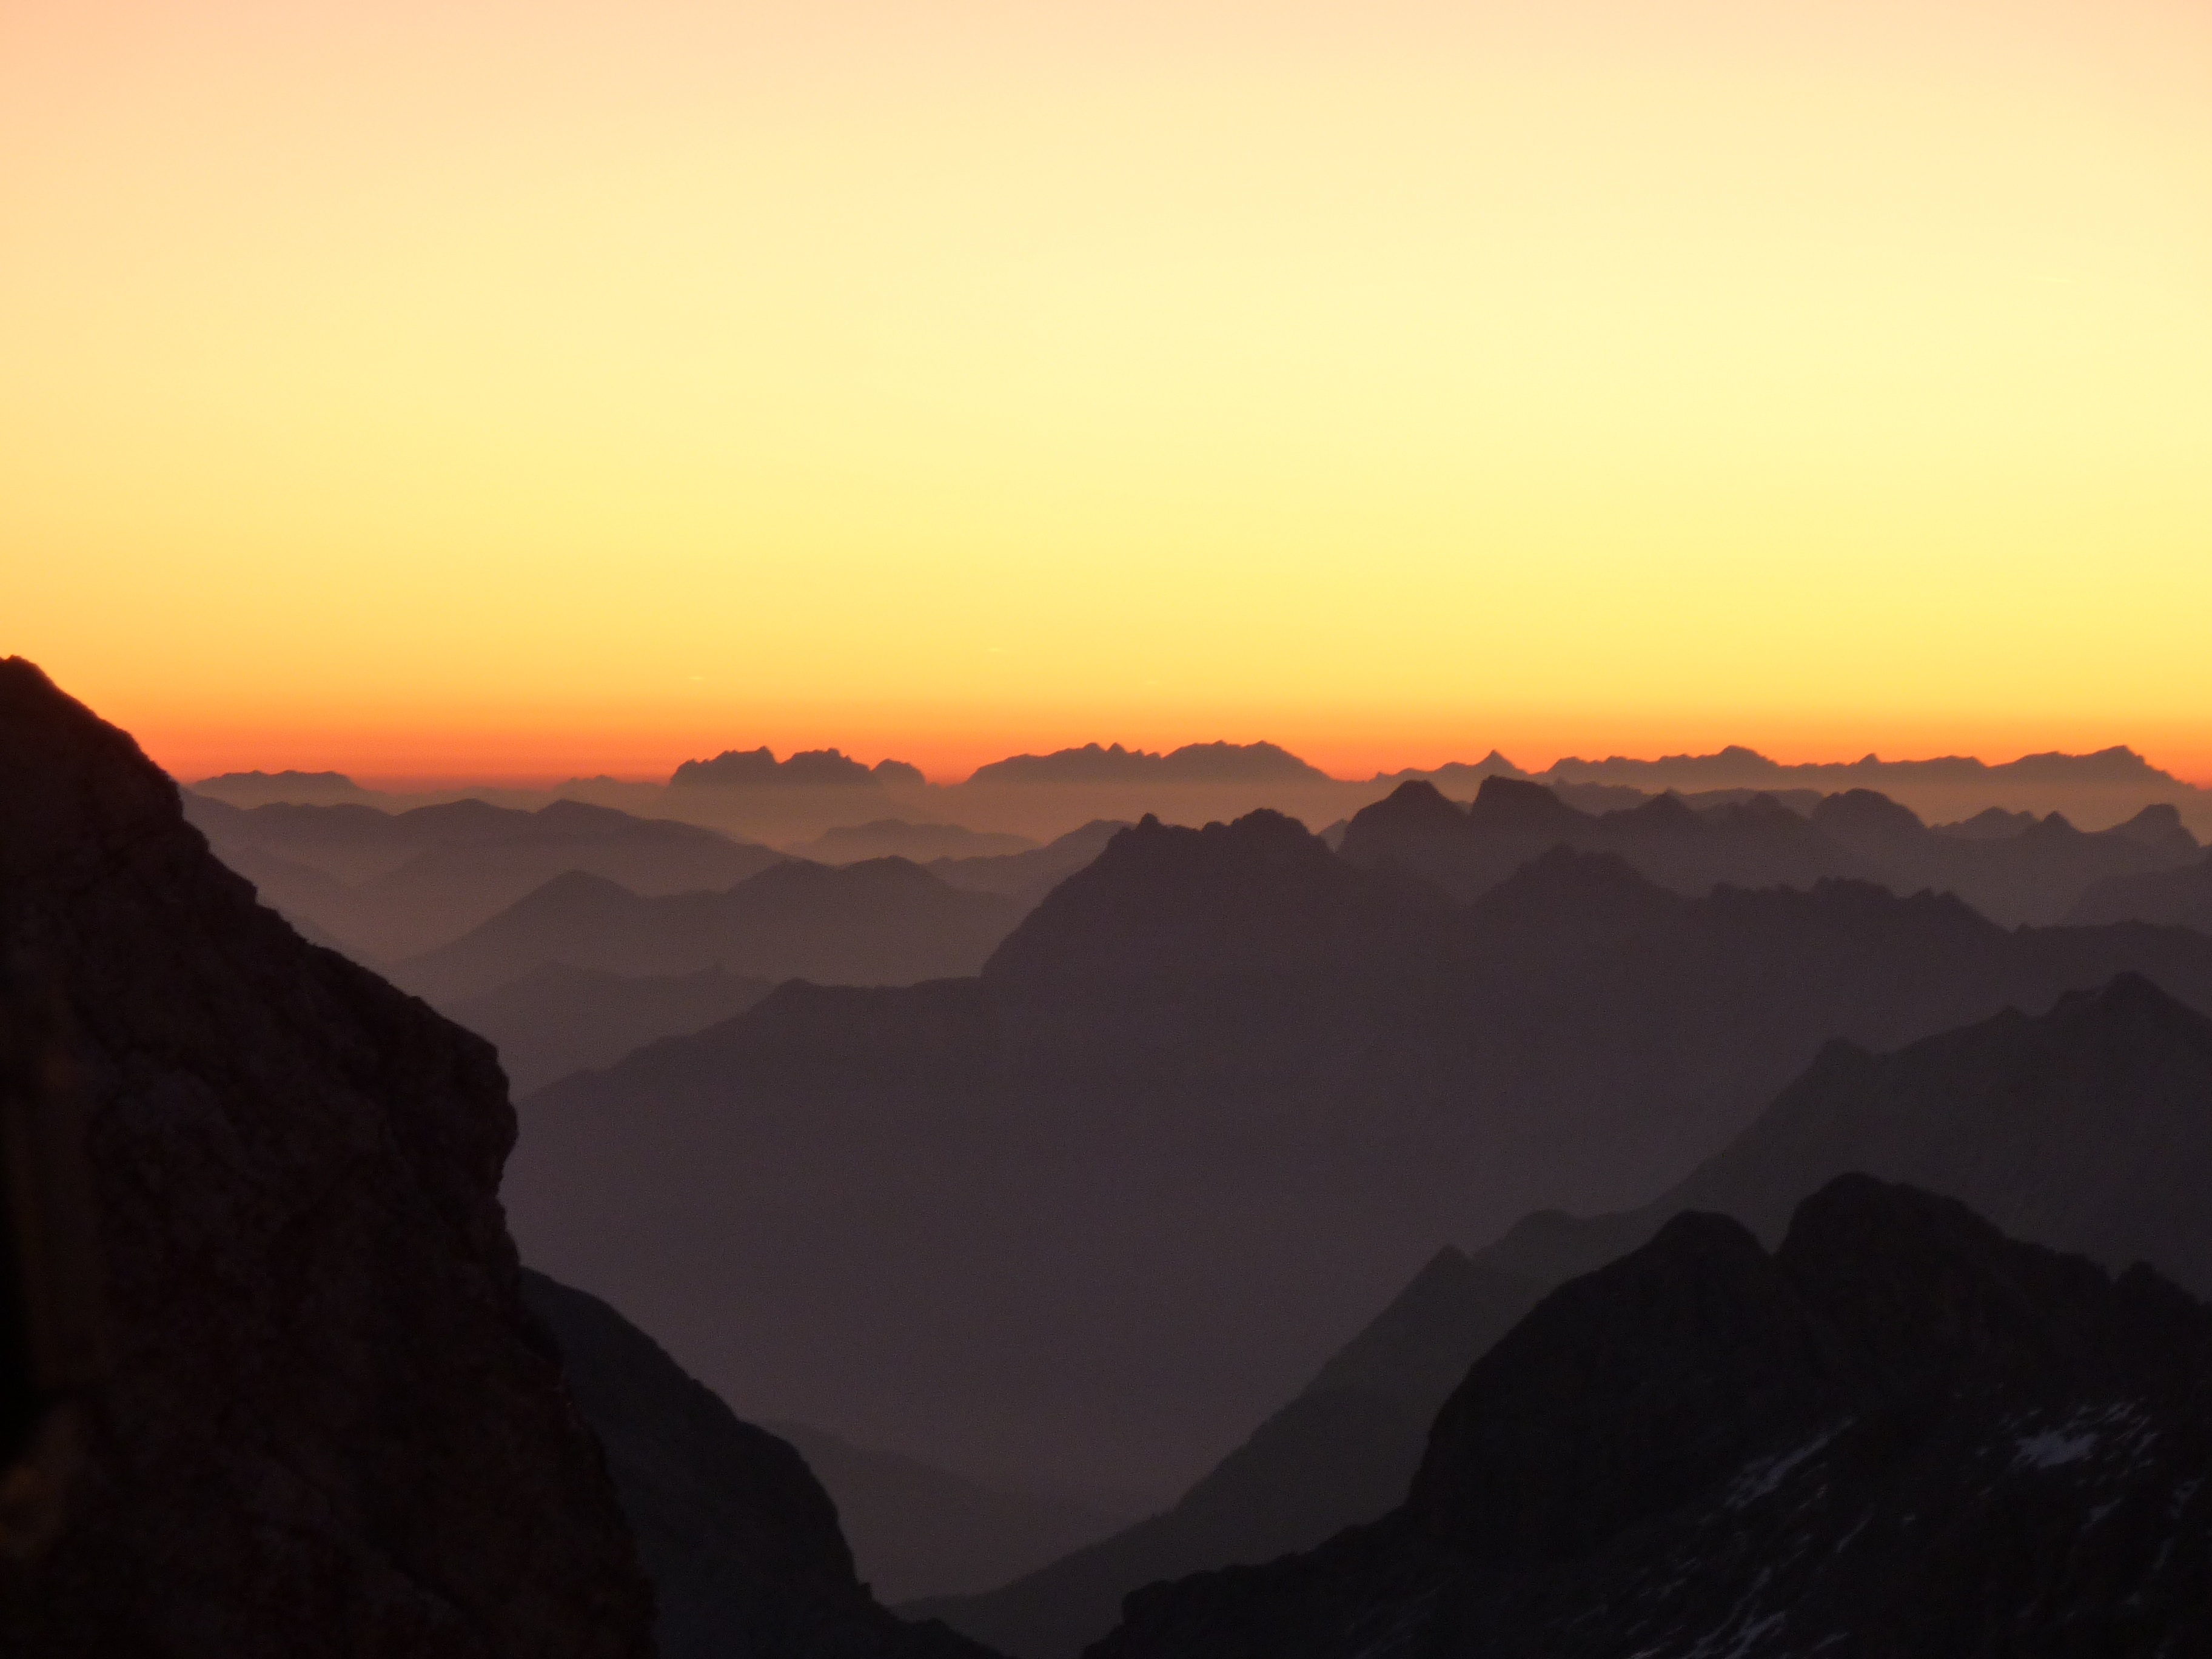
landscape, nature, horizon, mountain, sky, sunrise, sunset, morning, dawn, valley, mountain range, dusk, mountains, plateau, landform, geographical feature, atmospheric phenomenon, mountainous landforms